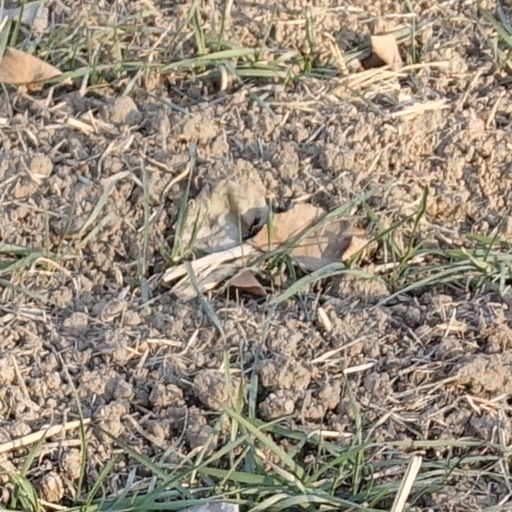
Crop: wheat